Pentax ME F

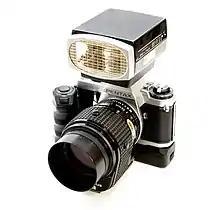
ME-F with the 35-70mm autofocus lens, auto winder and flash

The camera used a Seiko MFC-E2 vertical travel, metal bladed focal plane shutter with a speed range of 4 to 1/2000th second plus Bulb and flash X-sync of 1/125th second. It was high, wide, deep and weighed . It was finished in satin crome or black. Although the ME F was an interchangeable lens camera (the photographer could remove and exchange its lens for another), its AF function required the unique SMC Pentax AF 35 mm–70 mm f/2.8 Zoom Lens autofocus lens using a special Pentax K-F lens mount. Unlike all later Pentax AF SLRs, the ME F did not have the focusing drive motor and keying shaft built into the camera body. The drive motor was in the lens instead. This lens also had a bulky underslung battery compartment that held four 1.5 Volt AAA alkaline batteries (1.2 Volt rechargeables not compatible) to power the motor. It had 7 elements in 7 groups, was 76.5 mm long, 73 mm in diameter, 87 mm high through the battery compartment, weighed 580 g, had a minimum focusing distance of 1.2 m and was threaded for 58 mm accessories. This lens was also one of the earliest attempts to supersede the heretofore standard 50 mm "normal" lens with today's ubiquitous zoom lens.